1950–51 Port Vale F.C. season

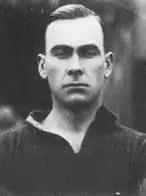
Manager Gordon Hodgson during his playing days.

The pre-season saw expansion for the league, and so the addition of two new teams to the division, nevertheless only one promotion place was available for the 24 teams. For Vale, two attacking players were added to the squad; Syd Peppitt arrived from Stoke City for £4,000, and Roland Lewis was signed from Congleton Town.